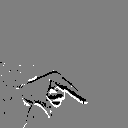
ASL letter: q